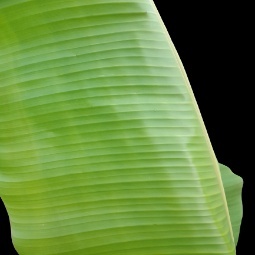
Label: Sulphur